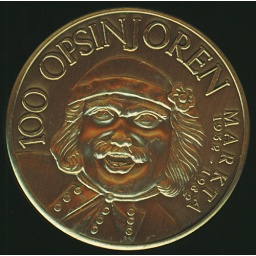
Penning met de beeldenaar van Opsinjoorke, in 1982 uitgegeven door de Mechelse markthandelaars. Het stuk had een aankoopwaarde van 100 frank.